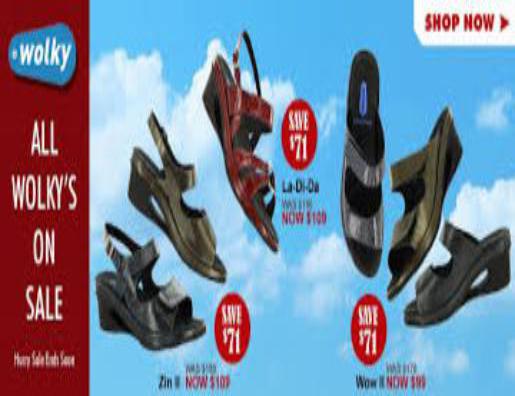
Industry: Clothes